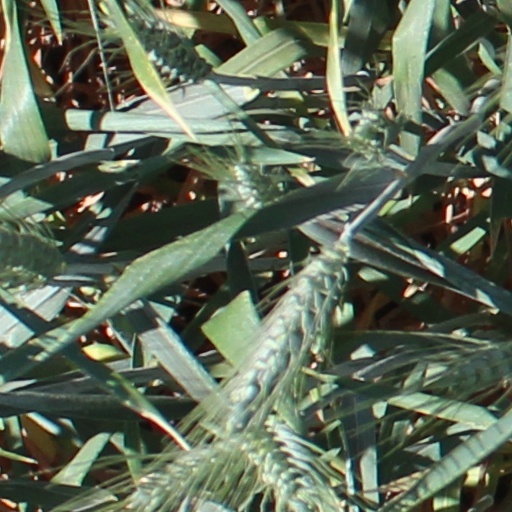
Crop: wheat